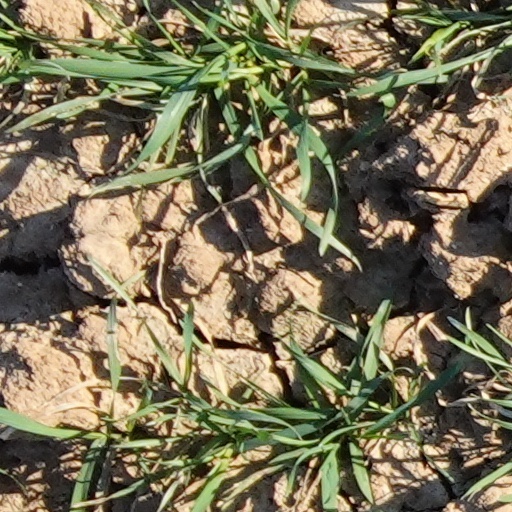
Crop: wheat